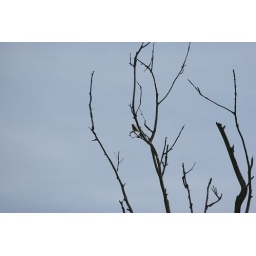
Unidentified bird in a tree at the Oostvaardersplassen.